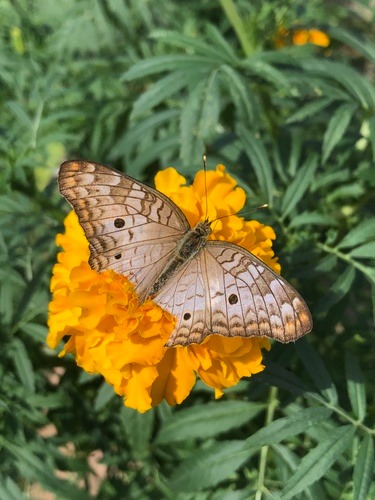
Scientific name: Anartia jatrophae
Common name: White peacock
Family: Nymphalidae
Order: Lepidoptera
Pollinator type: Primary pollinator
Habitat: Gardens, parks, and open areas
Geographic range: Southern United States to Argentina
Conservation status: Least Concern